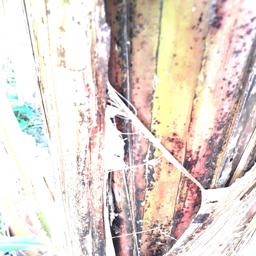
Label: PSEUDOSTEM WEEVIL